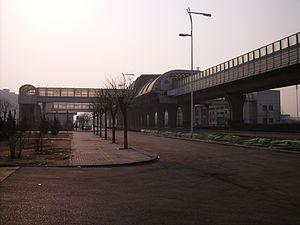
Terminus Liuyuan de métro de Tianjin ligne 1